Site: brandenburg
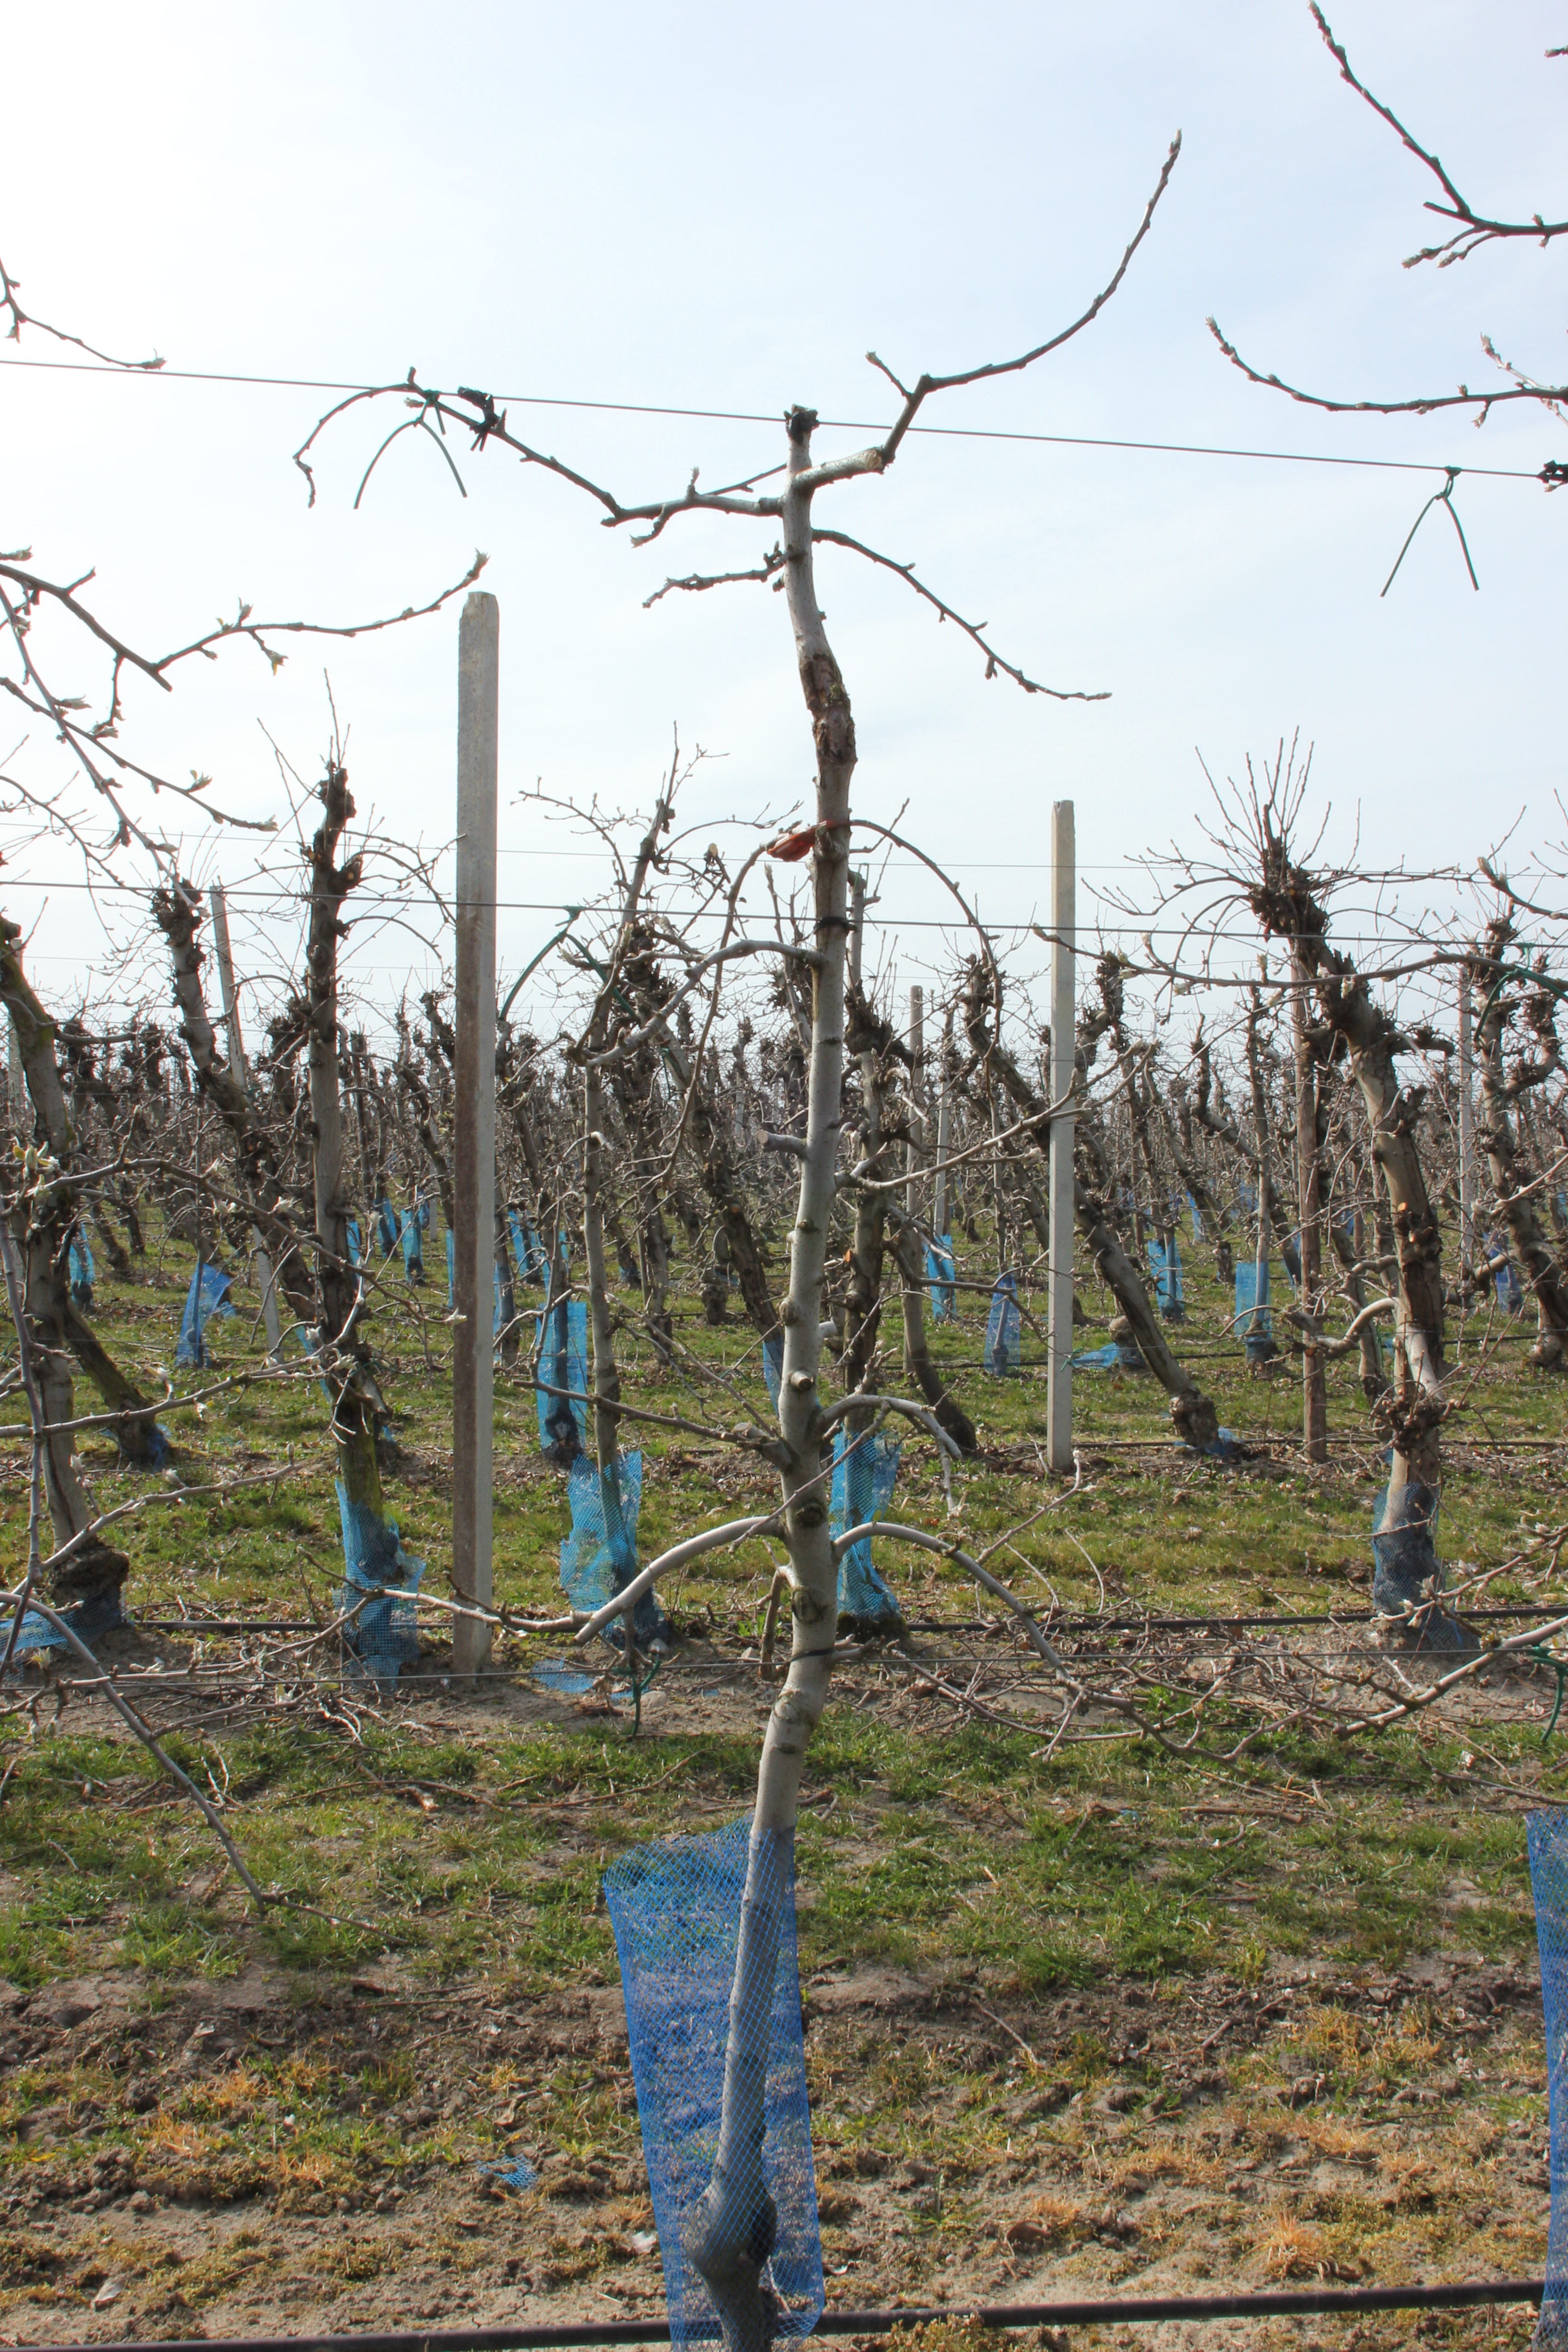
Growth stage (BBCH 54): Inflorescence emergence